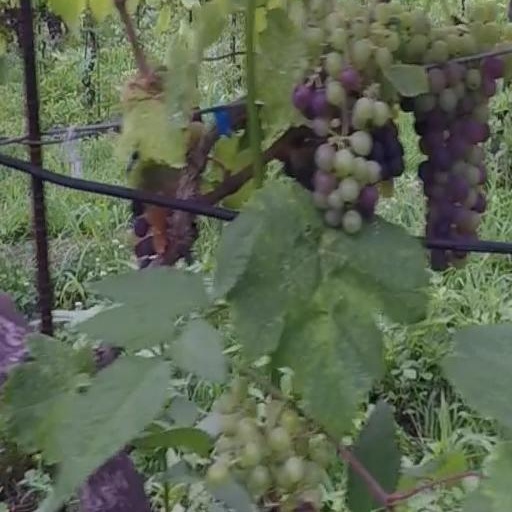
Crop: grape